Melbourne, Florida

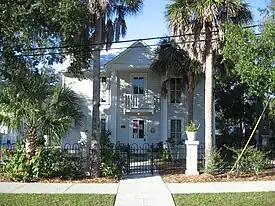
Roesch House

Melbourne, Florida has a humid subtropical climate (Köppen climate classification "Cfa"), bordering closely to a tropical savanna climate ("Aw"). Melbourne has a distinctly seasonal precipitation pattern, with a hot and wet season (late May through October) and a warm and dry season (November through April). The climate is strongly influenced by the nearby Atlantic Ocean and Gulf Stream, as well as incursions of cold fronts from the north in winter.